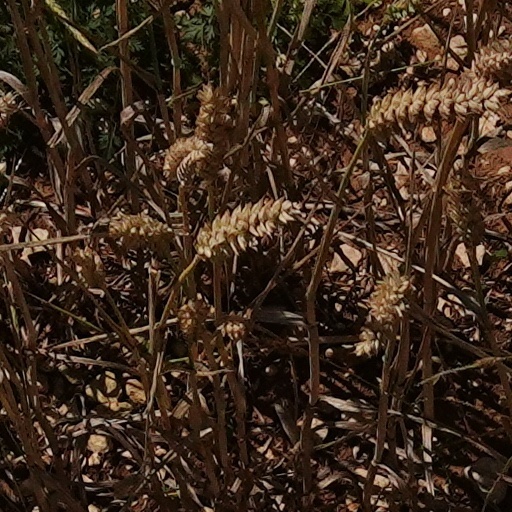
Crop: wheat